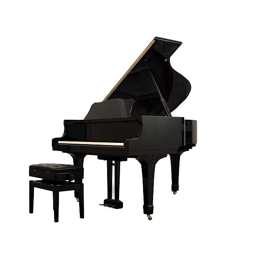
isolated image of a piano and stool next to it